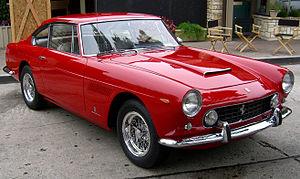
Les automobiles Ferrari sont les voitures construites par le constructeur italien Ferrari. Fondée en 1947 par Enzo Ferrari et basée à Maranello, dans la province de Modène, la société au « cheval cabré » a produit depuis ses débuts un grand nombre de modèles tant pour la route que pour la compétition. Grâce aux résultats obtenus par son écurie de course, la Scuderia Ferrari, dans le championnat du monde de Formule 1, auquel elle participe depuis sa création en 1950, l'image de marque des Ferrari a toujours été très élevée.
La Ferrari 250 GTE ou GT 2+2, apparue en 1960, est une automobile de tourisme développée par le constructeur italien Ferrari, dessinée par Pininfarina et carrossée par Scaglietti. Même si quelques rares Ferrari – surtout des commandes spéciales – furent dotées d'un espace restreint derrière leurs deux seuls sièges, la 250 GTE inaugure une nouvelle gamme de carrosserie pour Ferrari, les « GT 2+2 ».
Ferrari S.p.A. est un constructeur automobile italien installé à Maranello en Italie, fondée par Enzo Ferrari en 1947.